Chasseurs Ardennais

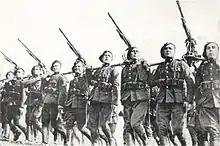
"Chasseurs ardennais" pictured in the interwar years, wearing the units' distinctive green berets, carrying Hotchkiss machine guns

After its foundation, the "Chasseurs ardennais" underwent a significant period of organisational change and expansion. The original regiment was replaced by three separate battalions of "Chasseurs ardennais" in August 1934 which were intended to form part of three "mixed groups" based at Arlon, Vielsalm, and Bastogne, where they would be supported by recently formed and highly mobile Frontier Cyclists Units ("Unités cyclistes frontière") as well as supporting artillery formations. These latter units were absorbed into the new Artillery Group of the Chasseurs Ardennais ("Groupe d’Artillerie des Chasseurs ardennais") in September 1934. The three mixed groups and the artillery group were, in turn, merged into a single "Corps of "Chasseurs ardennais"" ("Corps des Chasseurs ardennais") in November 1934 based in Arlon and later Namur.